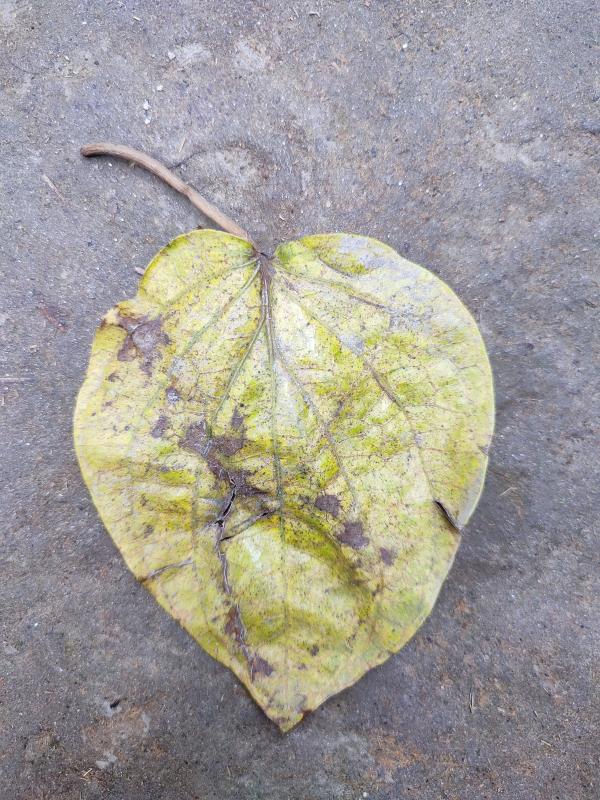
Label: Dried_Leaf